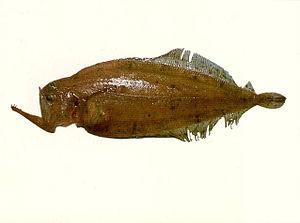
Les Bothidae forment une famille de poissons plats. Certaines espèces sont connues sous le nom de fausse limande ou turbots.